Fifth Third Center (Cleveland)

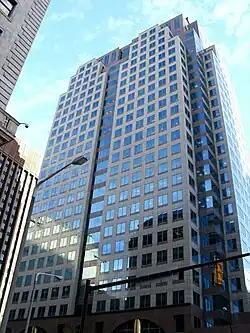
Fifth Third Center in Cleveland

Fifth Third Center is a skyscraper located in downtown Cleveland, Ohio, along Superior Avenue. The building has 27 stories and rises to a height of 446 ft (136 m), encompassing . Currently, it is the seventh tallest building in Cleveland. Designed by RTKL Associates, the building was originally constructed as Bank One Center in 1991. In 2003, it was renamed when Fifth Third Bank of Cincinnati relocated to the structure.